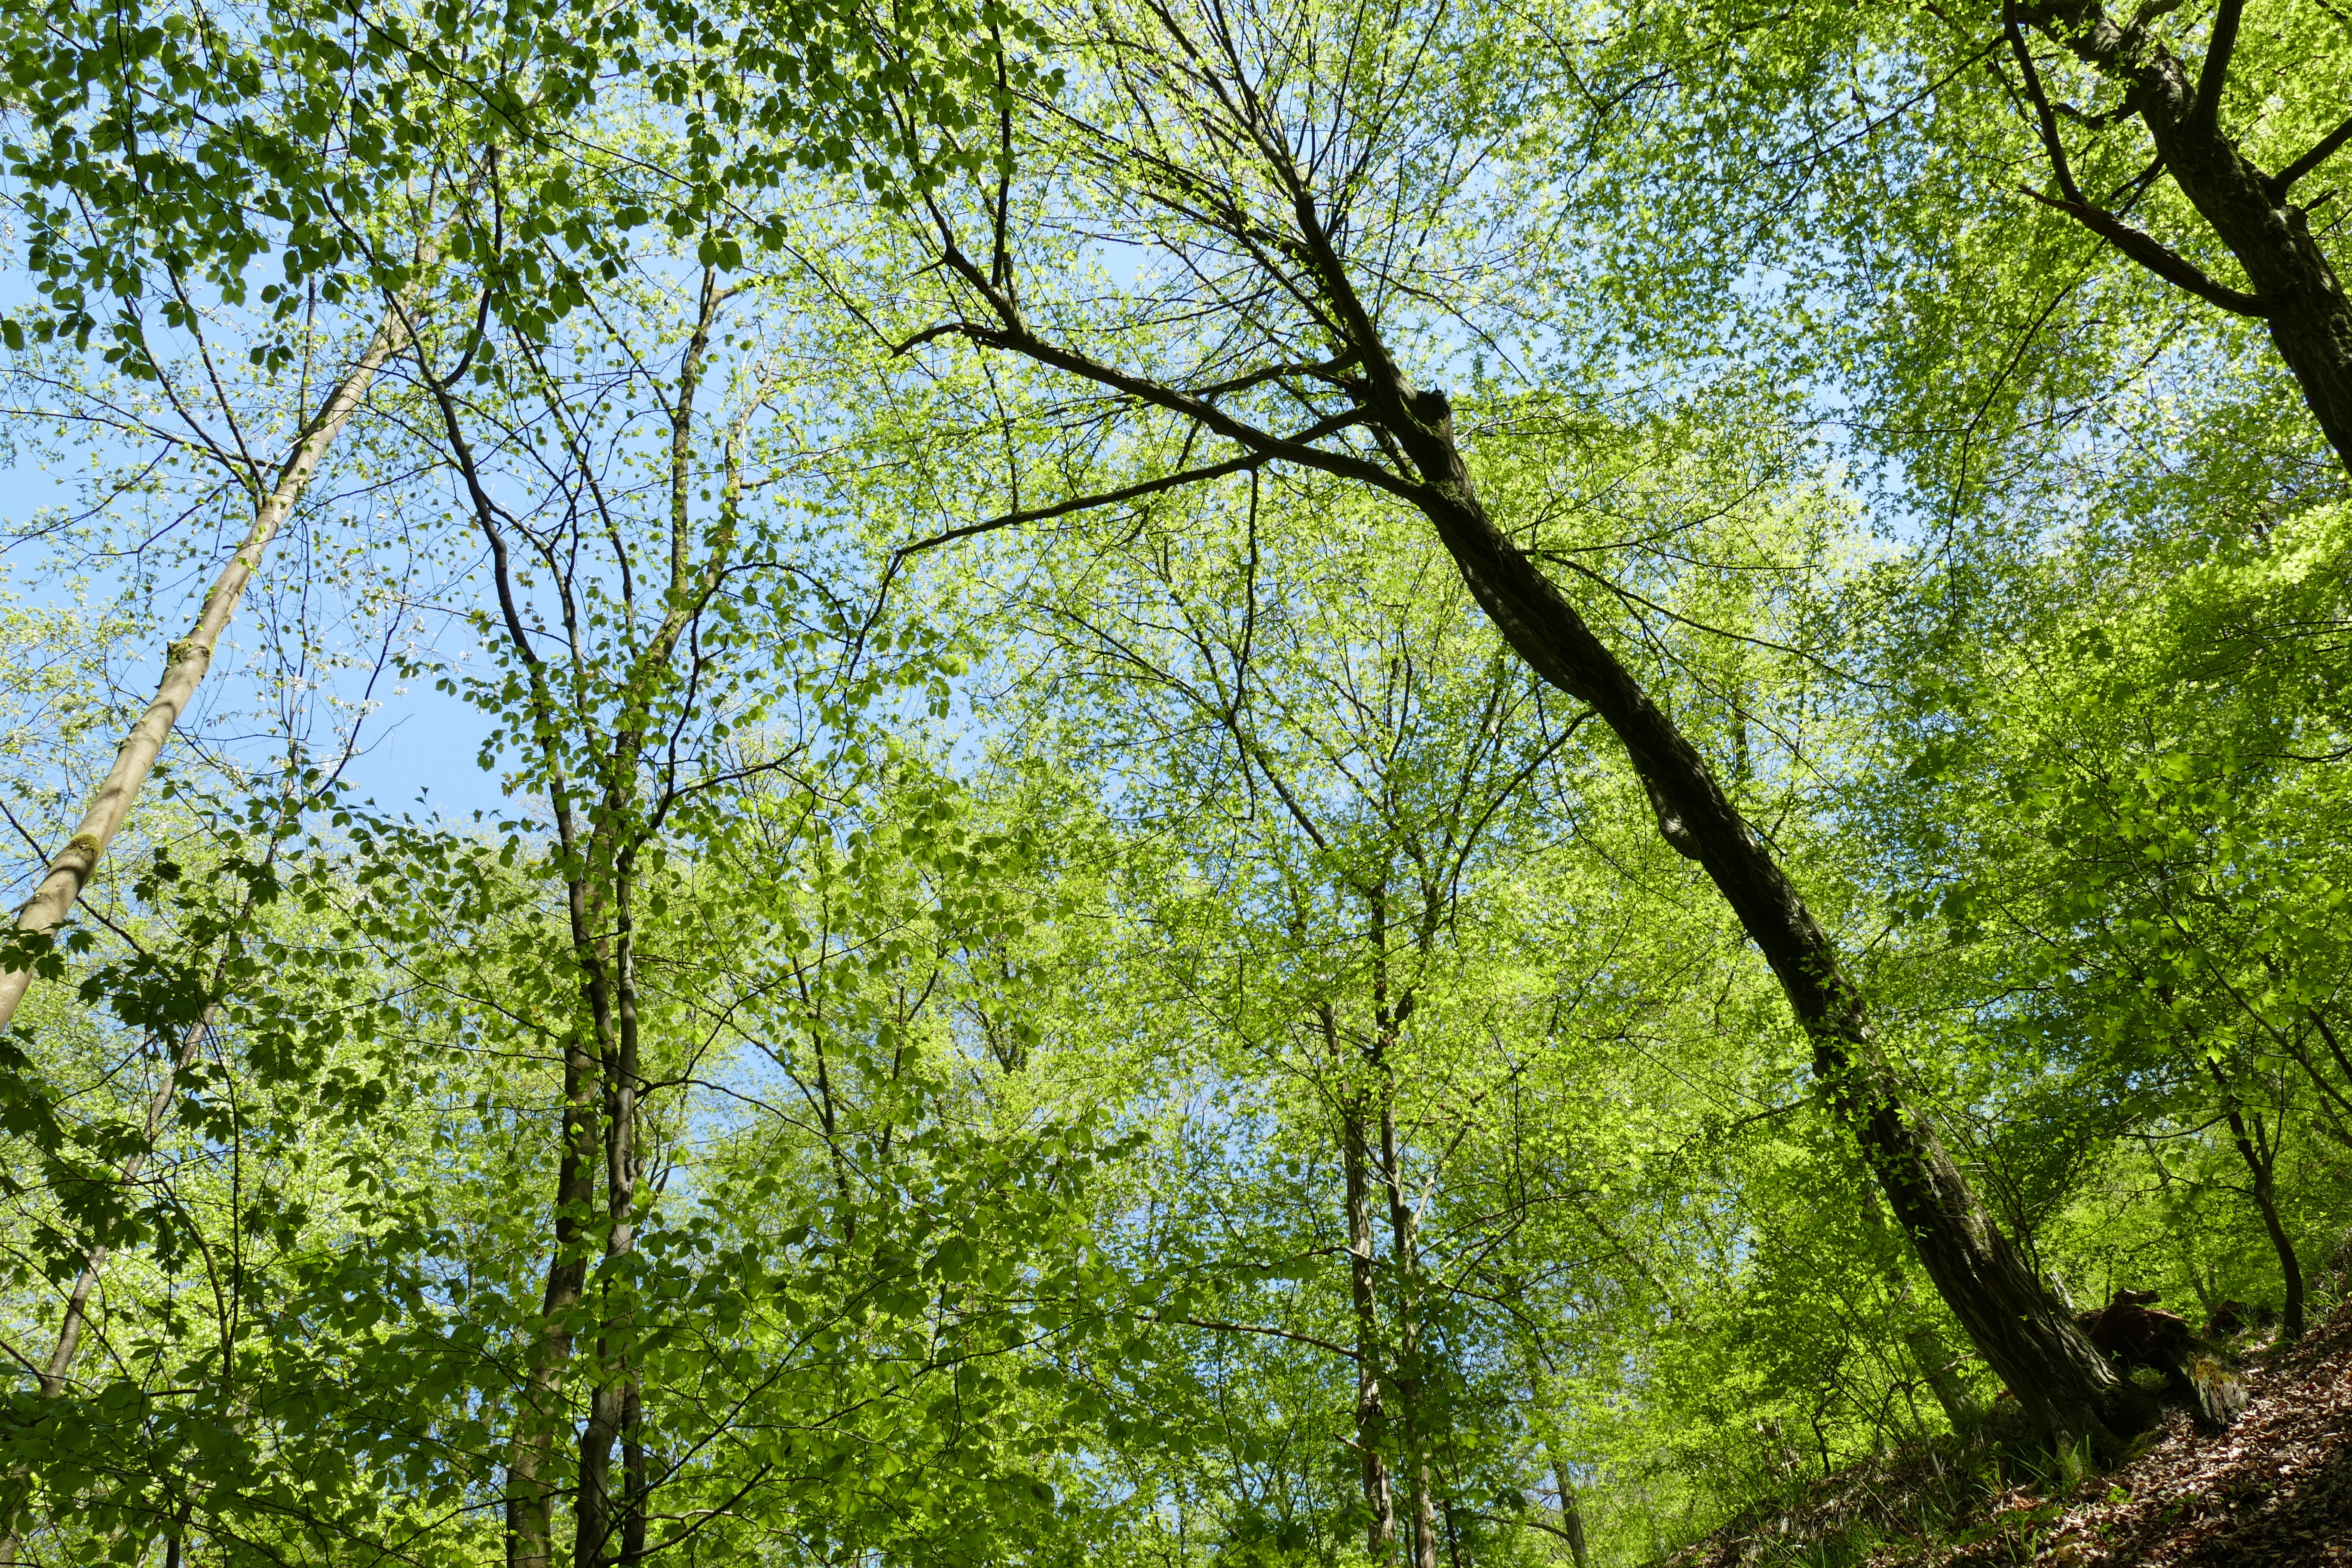
tree, nature, forest, branch, plant, sky, meadow, sunlight, leaf, flower, green, birch, autumn, blue, vegetation, deciduous, grove, woodland, habitat, ecosystem, eisenach, flowering plant, wartburg castle, biome, landgrave gorge, natural environment, woody plant, temperate broadleaf and mixed forest, land plant